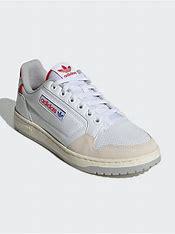
Brand: Adidas
Model: NY 90